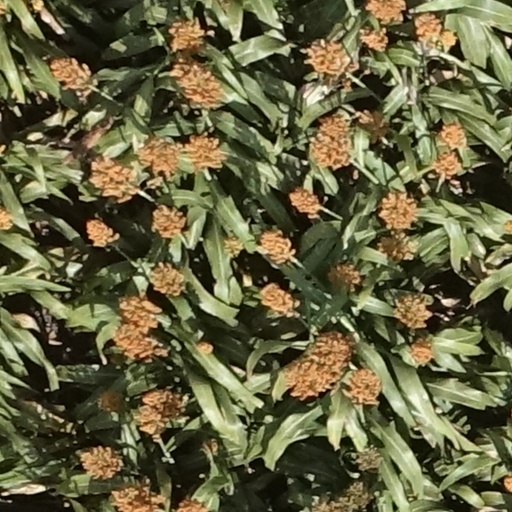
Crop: sorghum